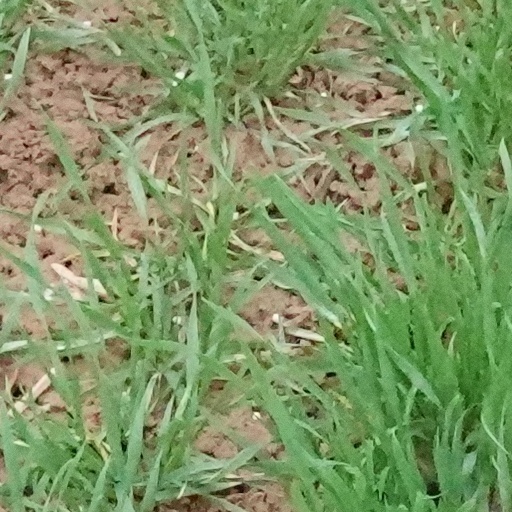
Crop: wheat